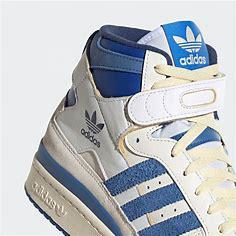
Brand: Adidas
Model: Forum Mid